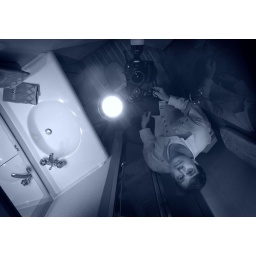
self portrait in boat bathroom